Melina Kanakaredes

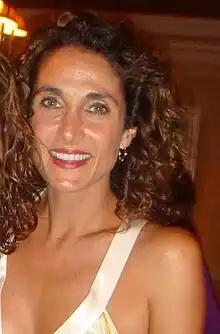
Kanakaredes in Ohio, 2009

Melina Kanakaredes Constantinides (born April 23, 1967) is a Greek-American actress. She is widely known for her roles in American primetime television dramas as Dr. Sydney Hansen in "Providence" (1999–2002), as Detective in "" (2004–2010), and on the American daytime television drama series "Guiding Light" as Eleni Andros Cooper (1991–1995).